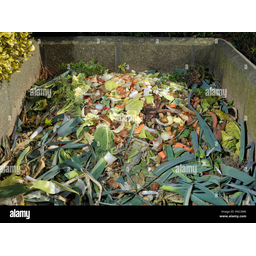
Label: generalcompost